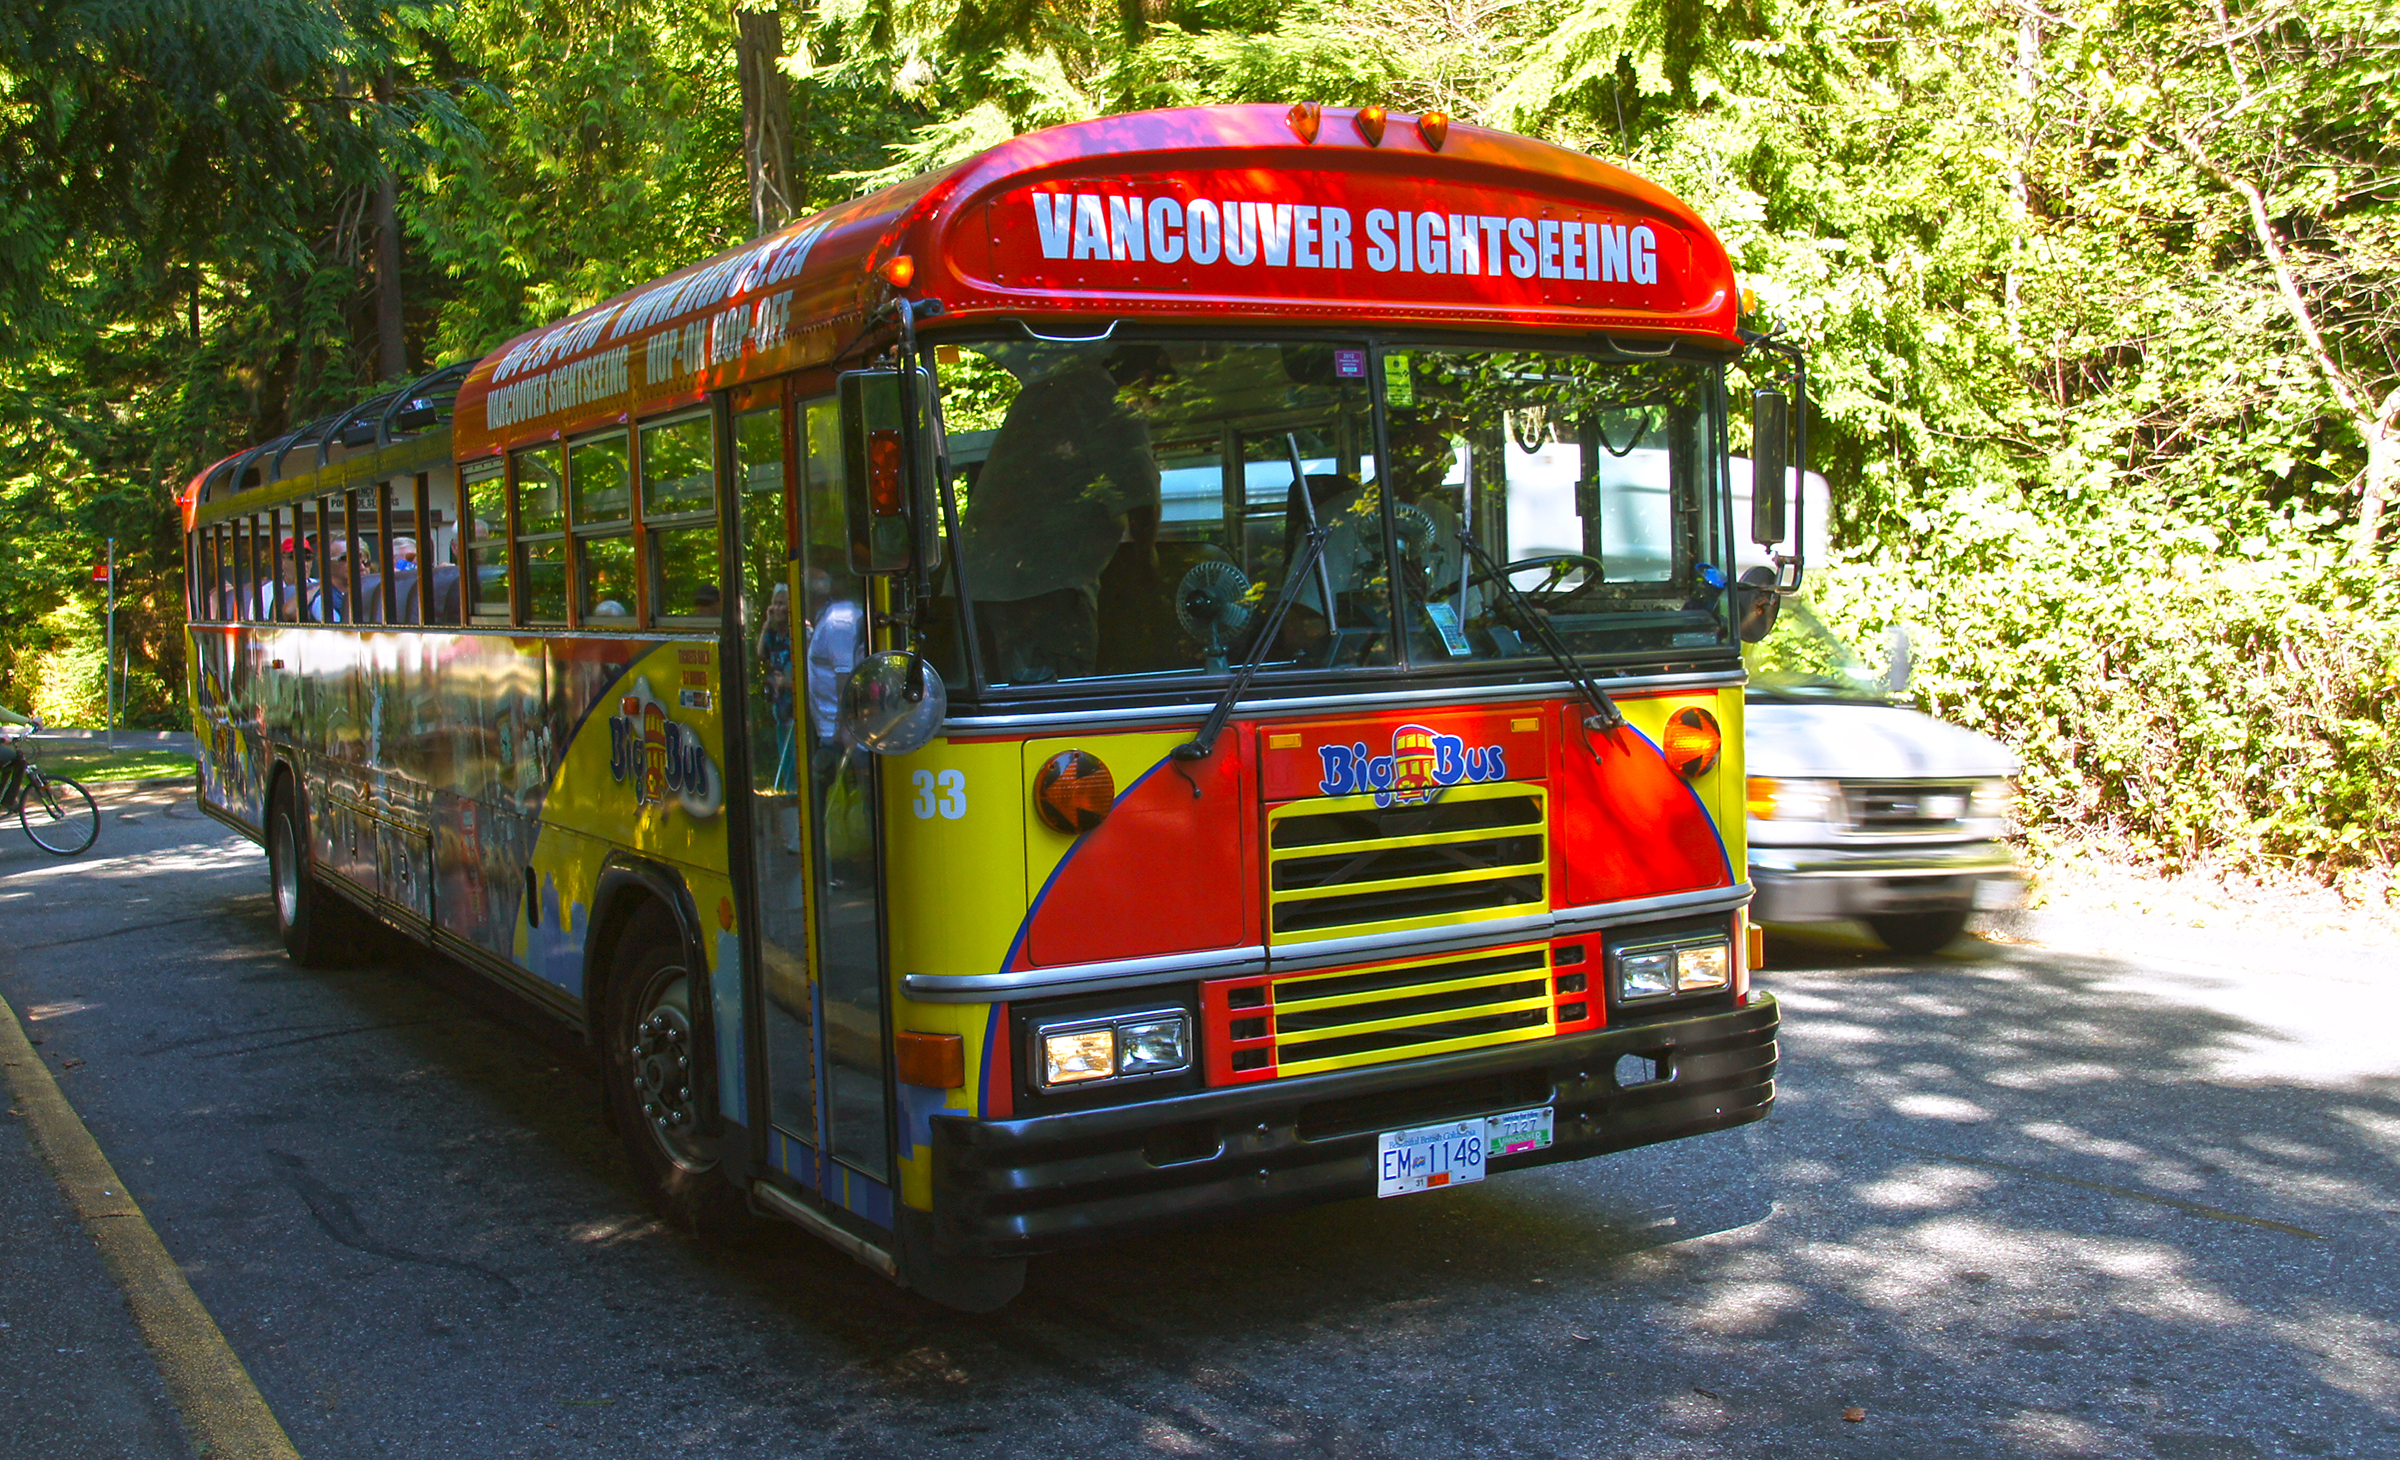
transport, vehicle, public transport, bus, publicdomain, vancoversightseeing, bedbus, sightseeingbusvancover, land vehicle